York Region Shooters

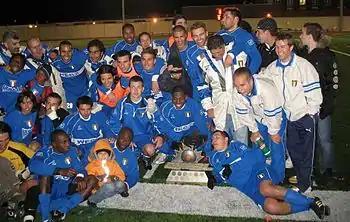
Italia Shooters celebrating CSL Championship in 2006.

In 2009, Woodbridge S.C., and Unionville S.C. became associated with Italia and operated as the club's reserve teams in the CSL Reserve Division. In the regular season the Shooters had a mediocre season, but still managed to clinch a postseason berth by finishing third in their division. In the postseason Italia revived their team performance by defeating St. Catharines in a two-game series with 7–1 goals on aggregate. In the next round they faced the National Division champions Trois-Rivieres where in both games they tied the series 4–4 on aggregate with the Attak scoring the winning goal in overtime. The CSL administration restructured the league by combining both divisions to form the CSL First Division. As a result of the changes the club changed its name to York Region Shooters, reflecting the previous merger in 2003 and the larger area of York Region the club has played in and represents. Filipe Bento took over the reign of head coach and clinched the club's third regular season championship by finishing first in the standings. Their postseason journey came to an abrupt end after losing 3–1 on goals on aggregate to Toronto Croatia. At the conclusion of the season De Thomasis received the Harry Paul Gauss award, while Titus was awarded the CSL Defender of the Year award.